Schoolcraft County Airport

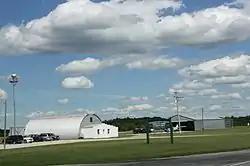
Sign and hangars

Schoolcraft County Airport is a county-owned public-use airport located 3 miles (5 km) northeast of the central business district of Manistique, Michigan, a city in Schoolcraft County, Michigan, United States. It is included in the Federal Aviation Administration (FAA) National Plan of Integrated Airport Systems for 2017–2021, in which it is categorized as a basic general aviation facility.